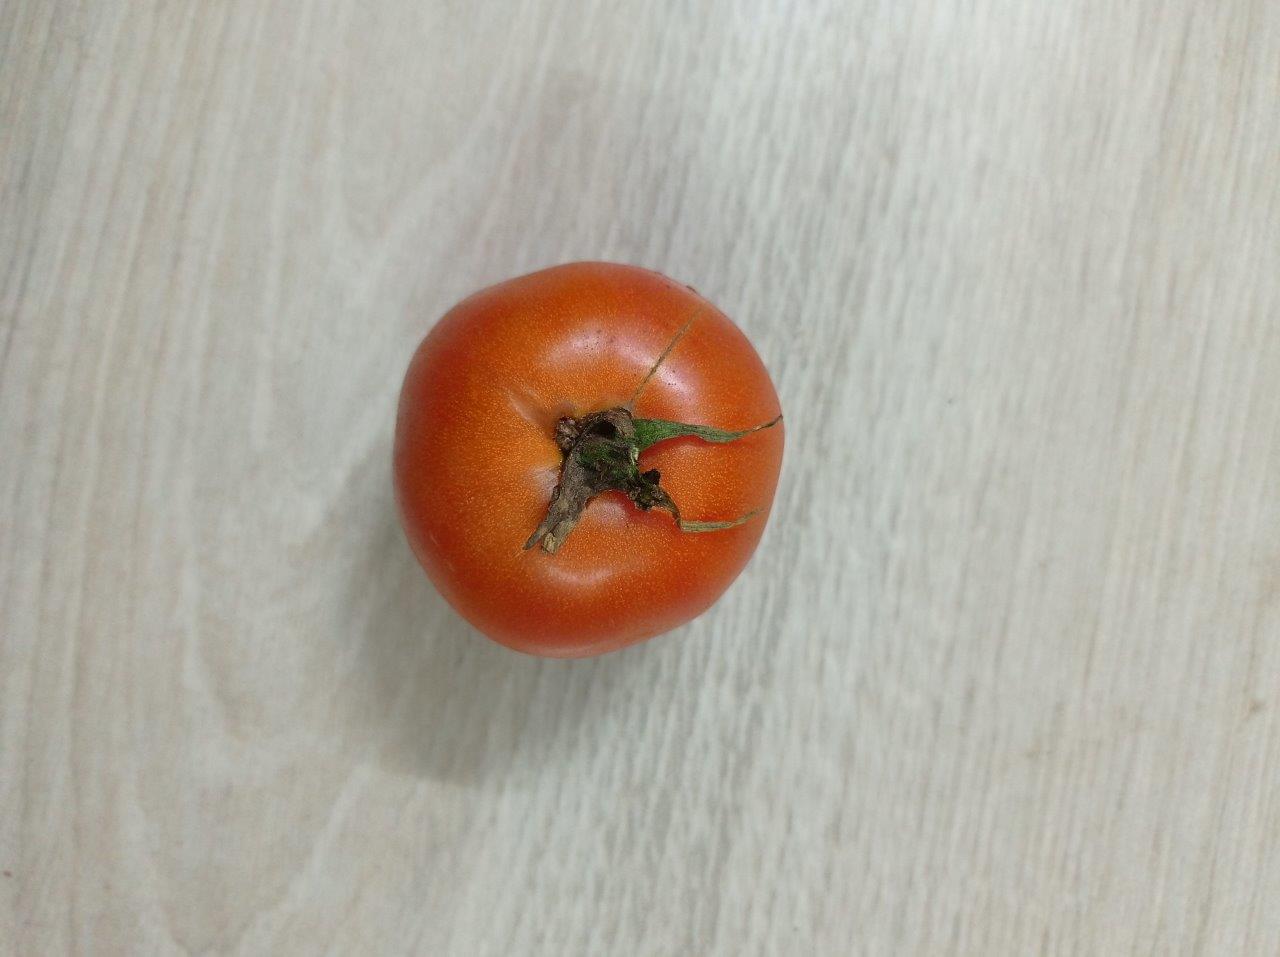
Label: Fresh